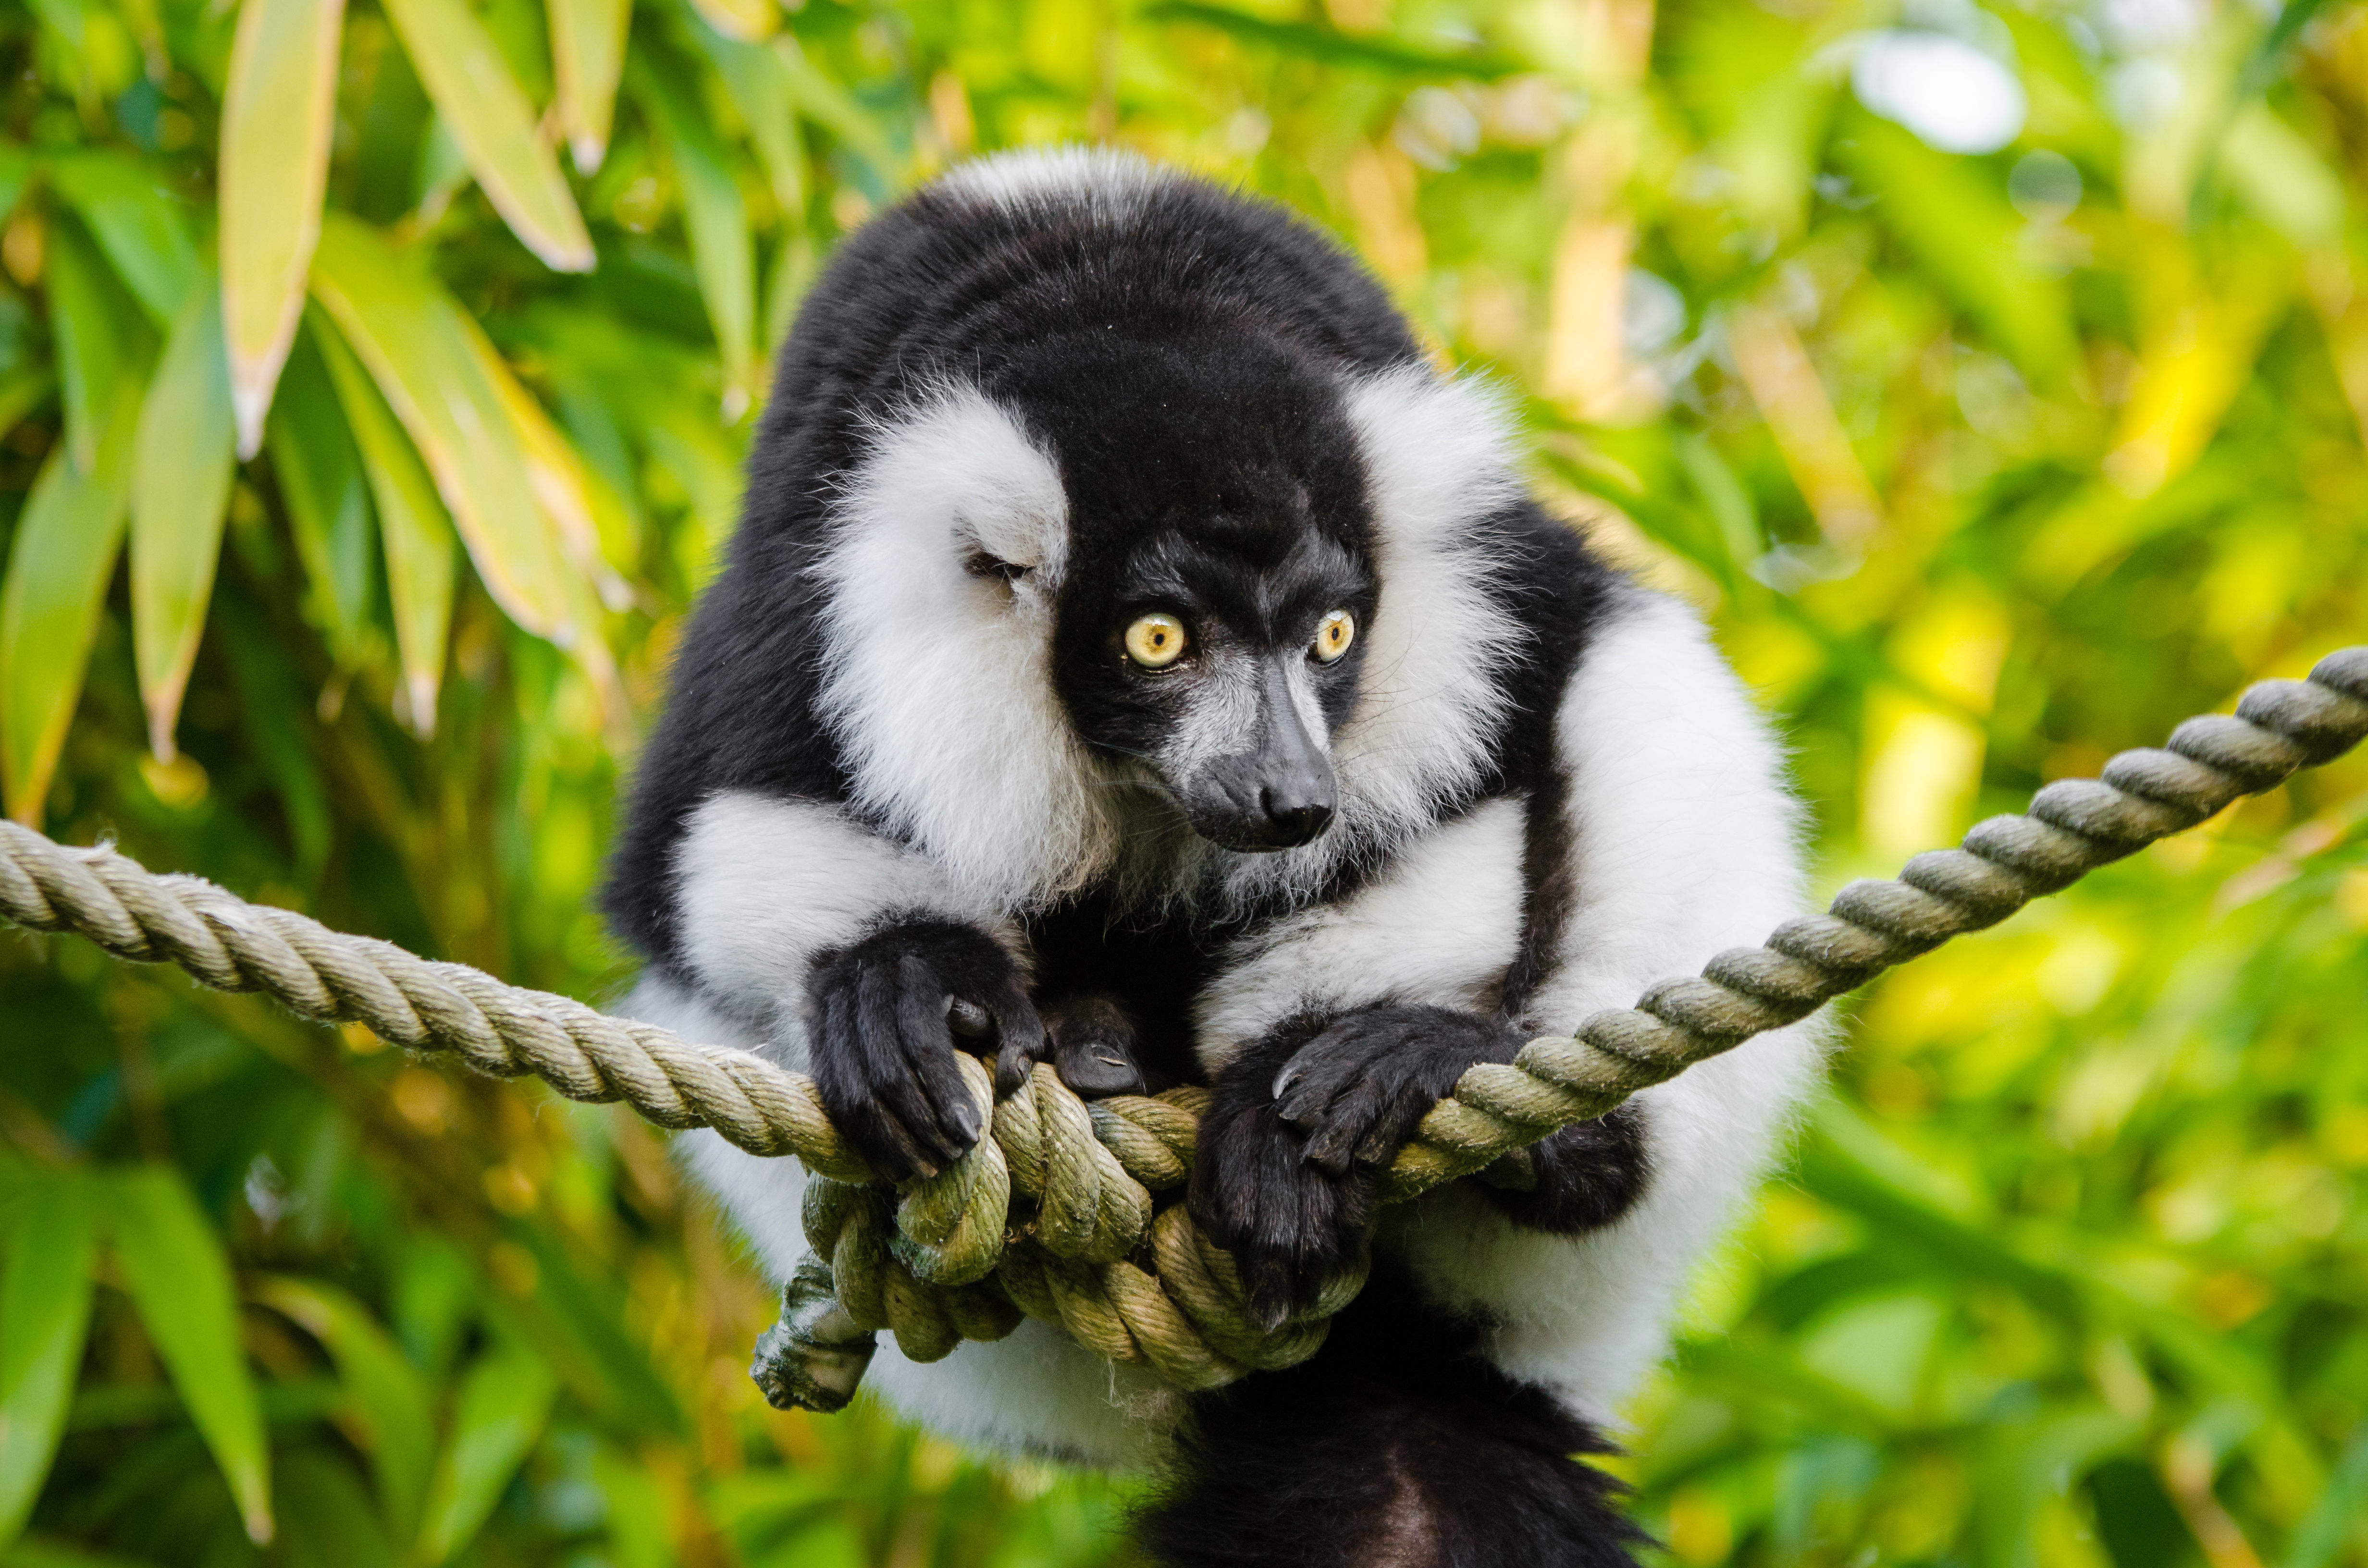
wildlife, zoo, mammal, fauna, primate, gibbon, vertebrate, lemur, macaque, old world monkey, spider monkey, new world monkey, indri